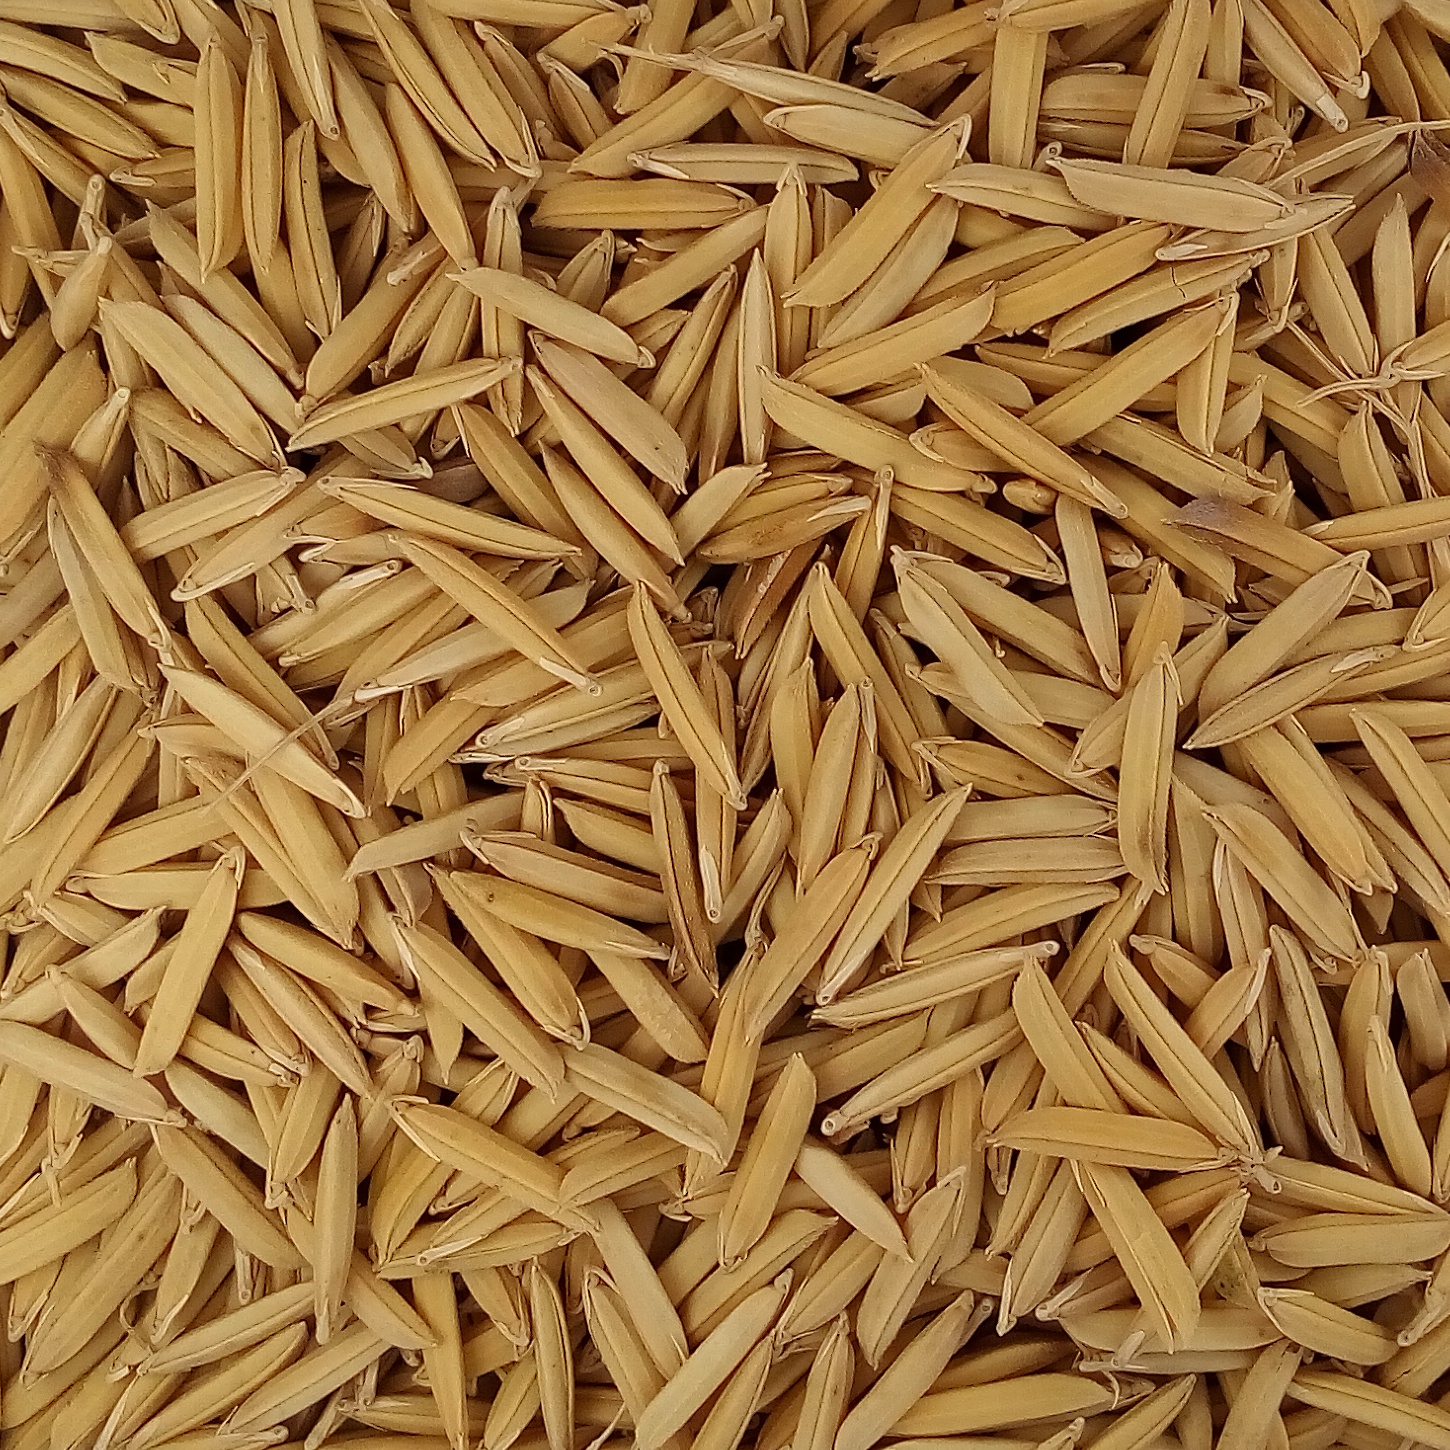
Rice seed variety: 1509